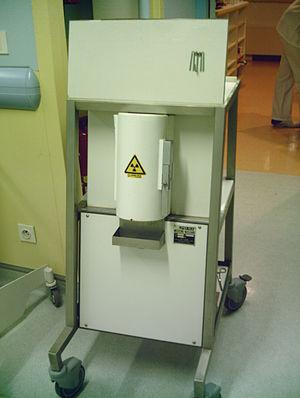
Système d'injection en médecine nucléaire pour l'acquisition d'image TEP et permettant au manipulateur en électroradiologie médicale de se protéger du rayonnement émis par la solution contenu dans la seringue.
La tomographie par émission de positons, dénommée PET ou PET scan pour « positron emission tomography » en anglais, est une méthode d'imagerie médicale pratiquée par les spécialistes en médecine nucléaire qui permet de mesurer en trois dimensions une activité métabolique ou moléculaire d'un organe grâce aux émissions produites par les positons issus d'un produit radioactif injecté au préalable.